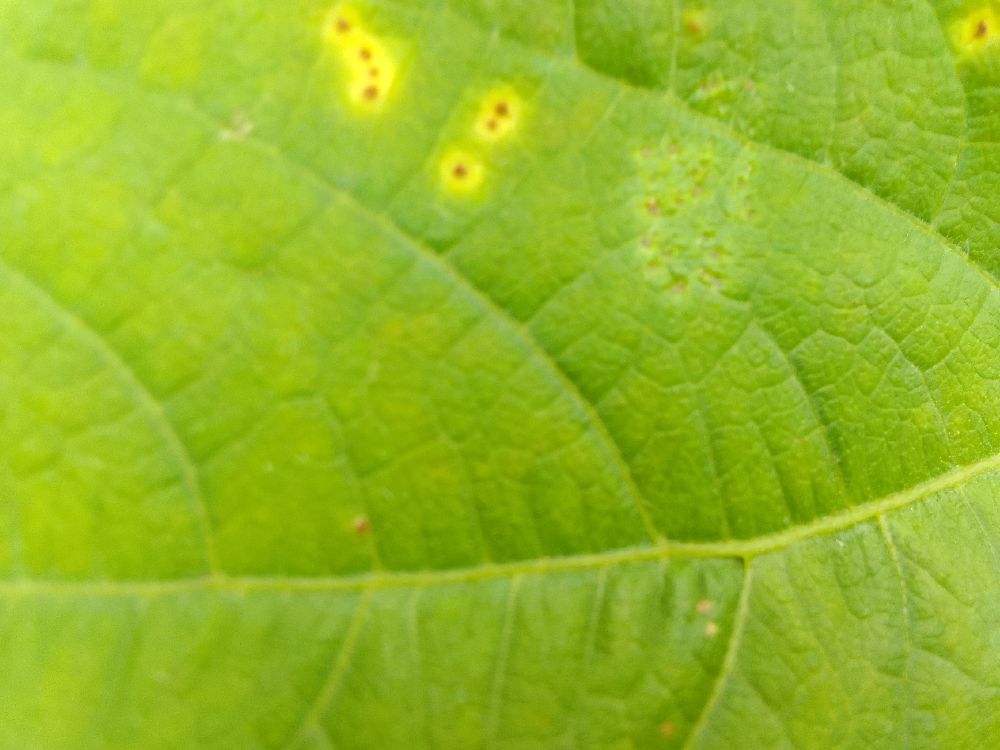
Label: rust